Al Khater

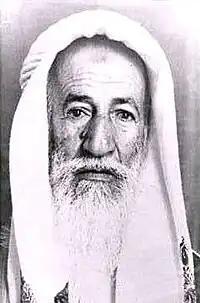
Sheikh Mohammed bin Ali Al Khater ( الشيخ محمد بن علي آل خاطر)

The Al Khater family is a prestigious family in the Arabian Peninsula. They belong to Al Buainain of Banu Tamim. The family expands in several Arabian Peninsula countries including Saudi Arabia, Qatar and Bahrain. The Al Khater are the ones who built two major cities in the Arabian Peninsula which are Jubail in Saudi Arabia and the former capital of Qatar, Al Wakrah.